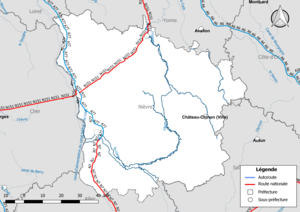
Carte du réseau routier national, constitué des autoroutes et des routes nationales, dans le département de la Nièvre (France). Situation au 1er janvier 2019.
Cet article présente l'histoire, les caractéristiques et les événements significatifs ayant marqué le réseau routier du département de la Nièvre en France.